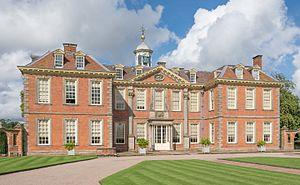
Henry Cecil, 1ᵉʳ marquis d’Exeter, connu sous les noms Henry Cecil de 1754 à 1793 et comte d'Exeter de 1793 à 1801, était un homme politique britannique qui siégea à la Chambre des communes entre 1774 et 1790 et a accédé à la pairie en tant que comte d’Exeter en 1793.